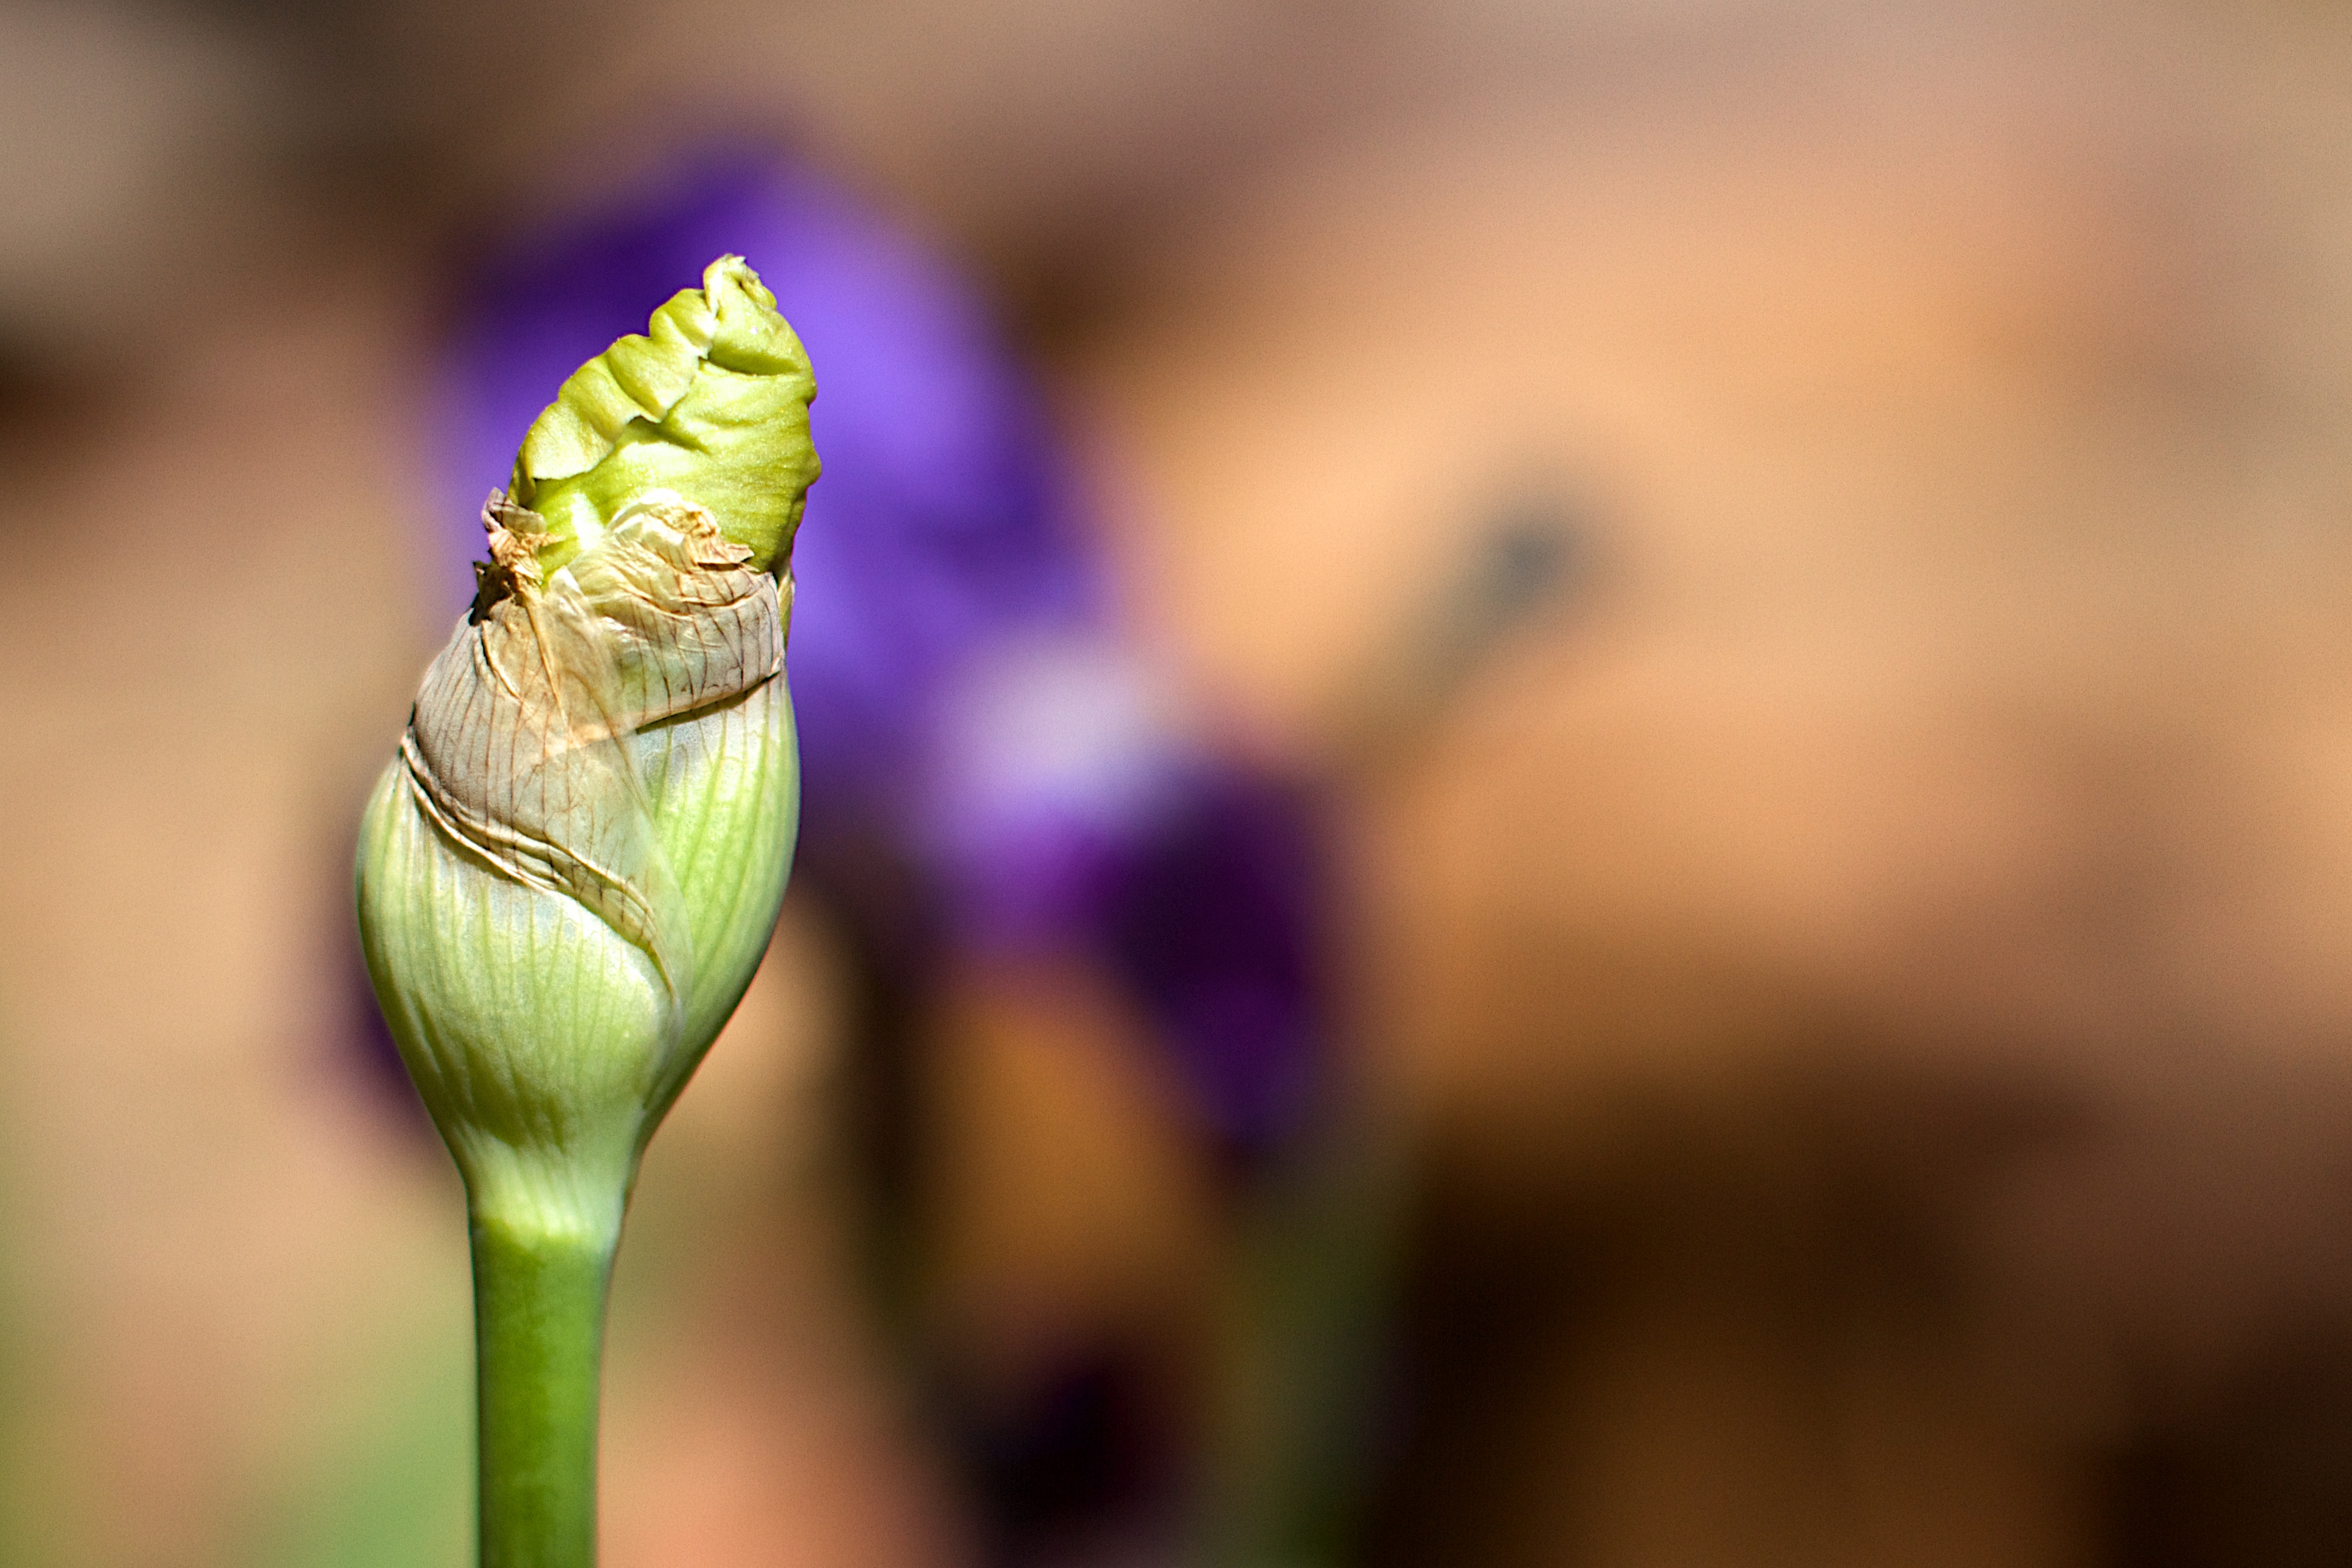
nature, grass, plant, photography, leaf, flower, petal, green, yellow, flora, lavender, wildflower, close up, iris, eye, bud, macro photography, flowering plant, grass family, plant stem, land plant